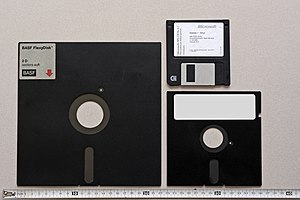
Diskette / Historie
Tre generationer af floppydiske: 8 tommer, 5 1/4 tommer and 3 1/2 tommer diske. Til sammenligning et centimeter-målebånd
"En diskette er et flytbart permanent lagringsmedie bestående af en roterende skive med magnetiserbar overflade i et plastik-cover. Der kan læses fra og skrives til disketten et stort antal gange. Betegnelsen benyttes sædvanligvis om medier med beskeden kapacitet, der måler 90 mm. Disketten kaldes også floppydisk, fordi de tidlige disketter, modsat moderne 3½-tomme-disketter, var 5¼- og 8-tommers disketter, der var indbygget i et bøjeligt hylster af tynd plastic, hvilket har givet anledning til betegnelsen ""floppy"".